Question: Please indicate a possible affordance area of the baby bottle that can be used for sucking
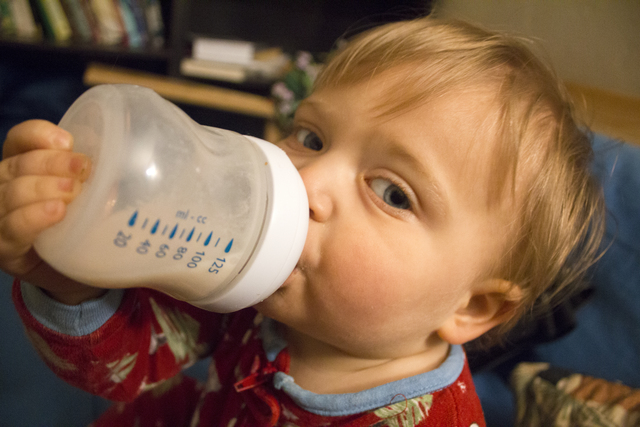
Answer: [79.5, 84.5, 306.5, 313.5]